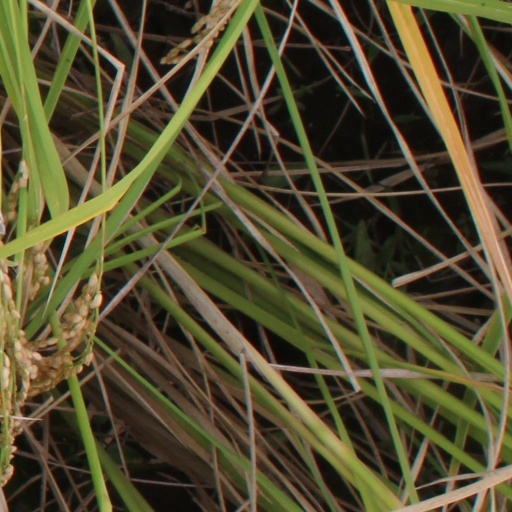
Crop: rice